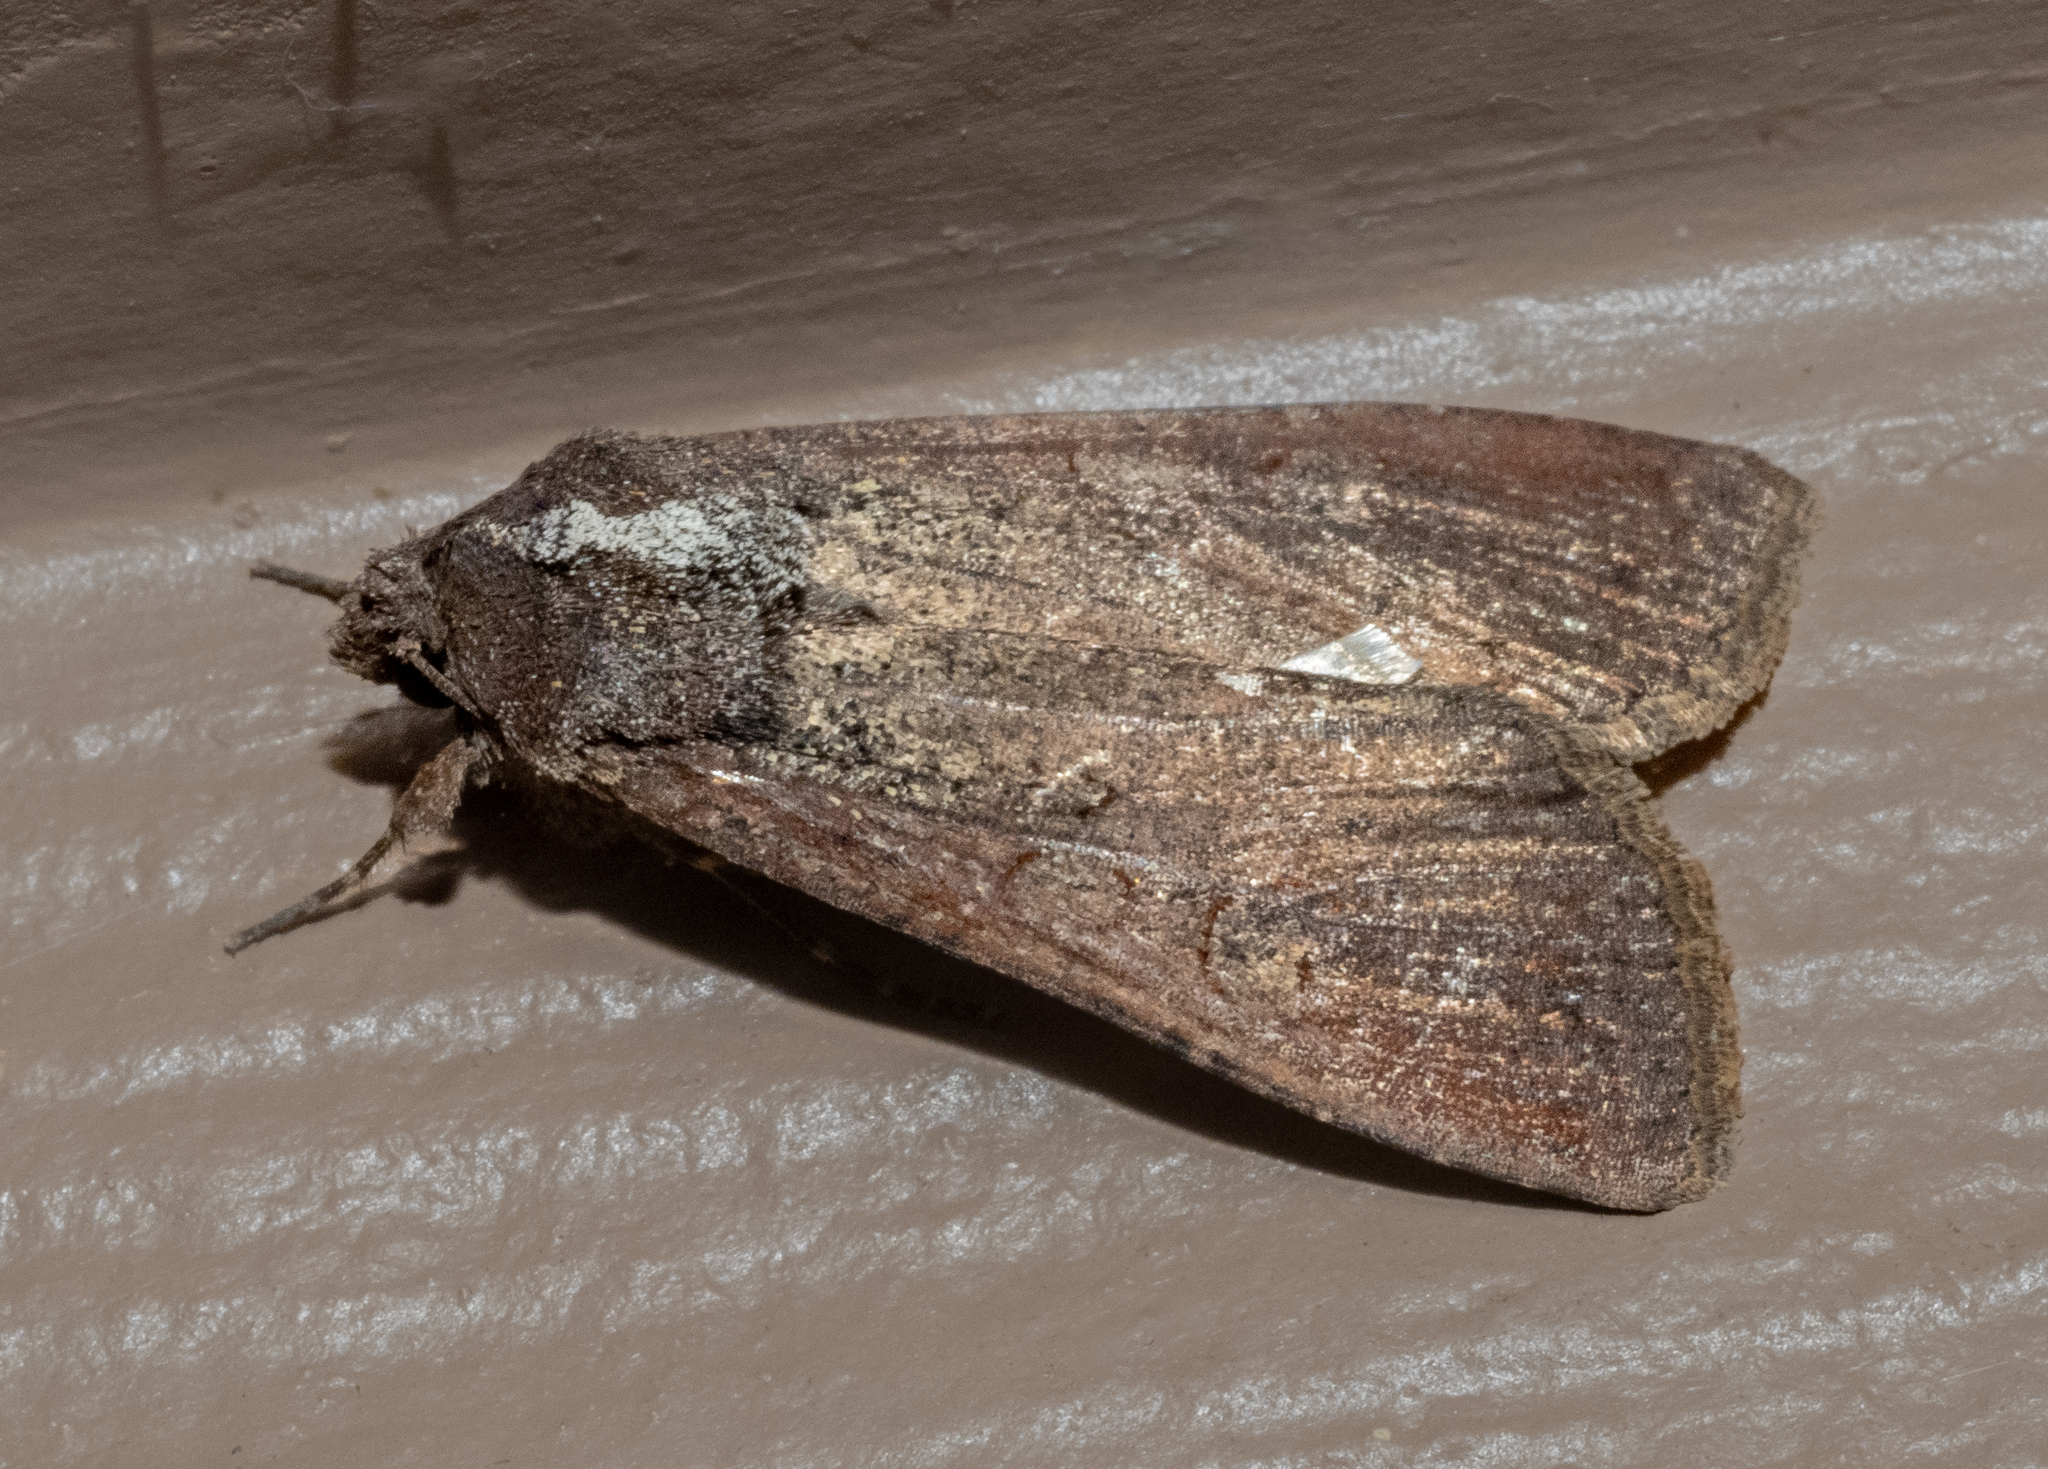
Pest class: cutworms